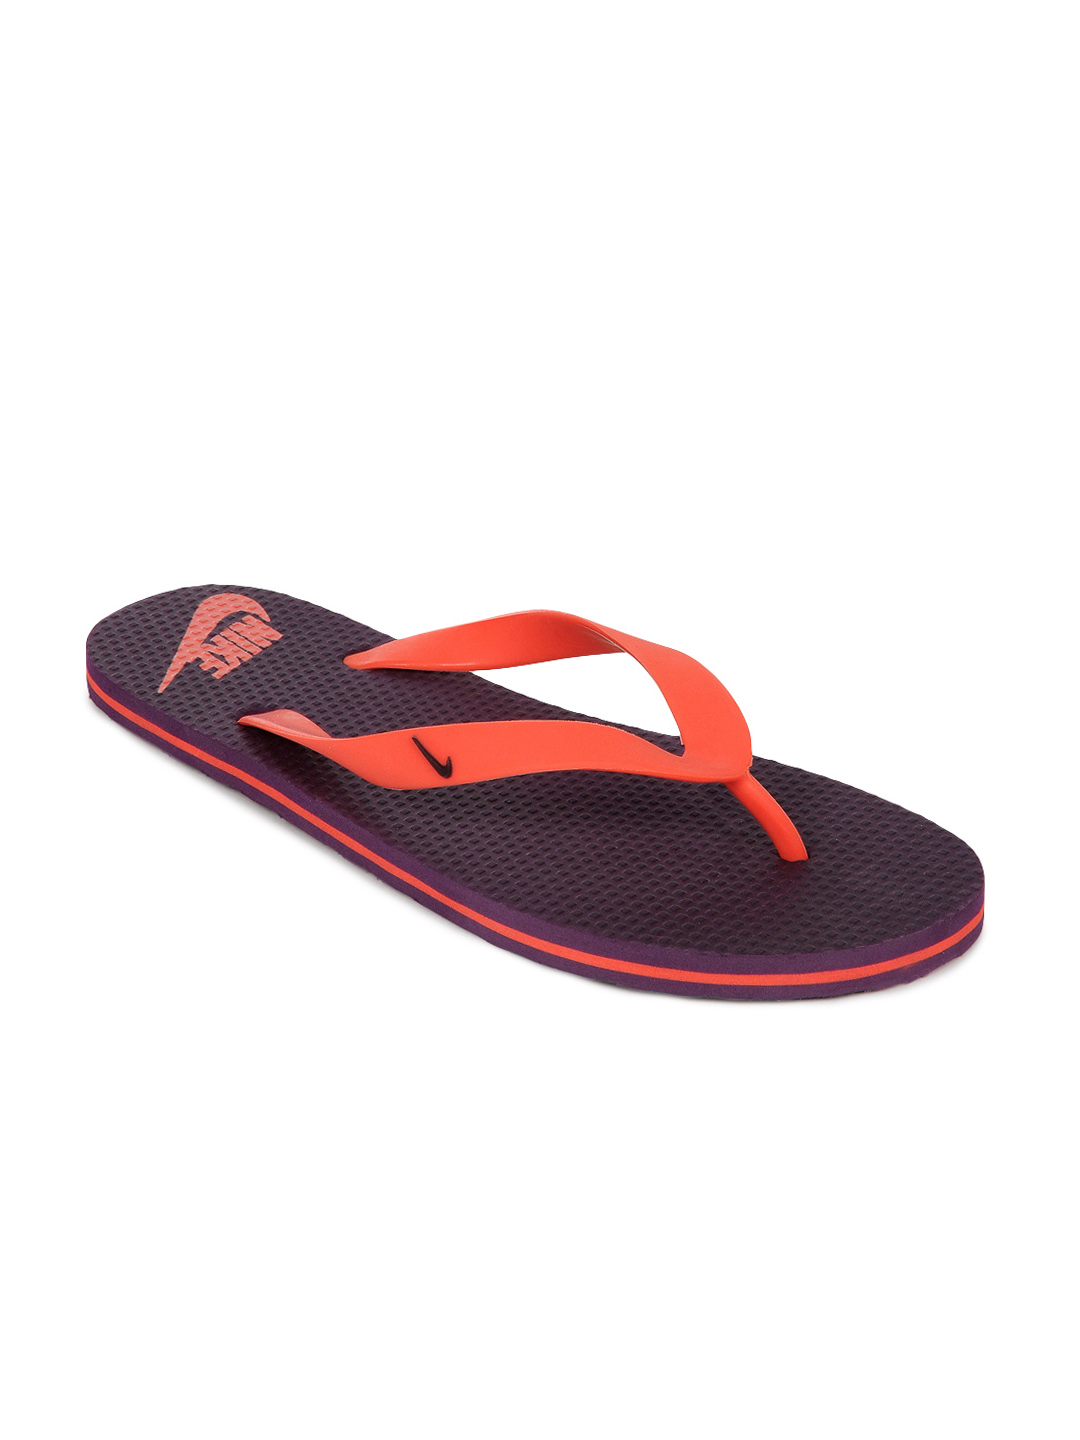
Nike Men Aquahype Red Flip Flops
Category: Footwear / Flip Flops / Flip Flops
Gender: Men
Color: Red
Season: Fall 2012
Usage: Casual